Baltimore–Washington Parkway

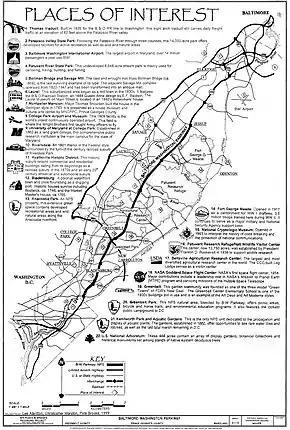
Map of the Baltimore–Washington Parkway from the National Park Service

The portion of the B–W Parkway between the southern terminus and MD 175 is maintained by the National Park Service (NPS). From its southern terminus, the road continues north as a six-lane freeway with the unsigned MD 295 designation, containing brown signs featuring the Clarendon typeface. Along this section of the parkway, commercial vehicles such as trucks are prohibited; however, buses and limousines are allowed. The parkway heads through wooded surroundings near industrial areas and passes over the Alexandria Extension of CSX's Capital Subdivision railroad line and MD 201, where there is a ramp from southbound MD 201 to the southbound B–W Parkway. It continues northeast, passing near Prince George's Hospital Center, to interchanges with MD 202 (Landover Road) in Cheverly and with MD 450 (Annapolis Road) in Bladensburg and Landover Hills and the former Capital Plaza Mall. Bladensburg itself is a historical waterfront town that consists of houses dating back to the mid-18th century.